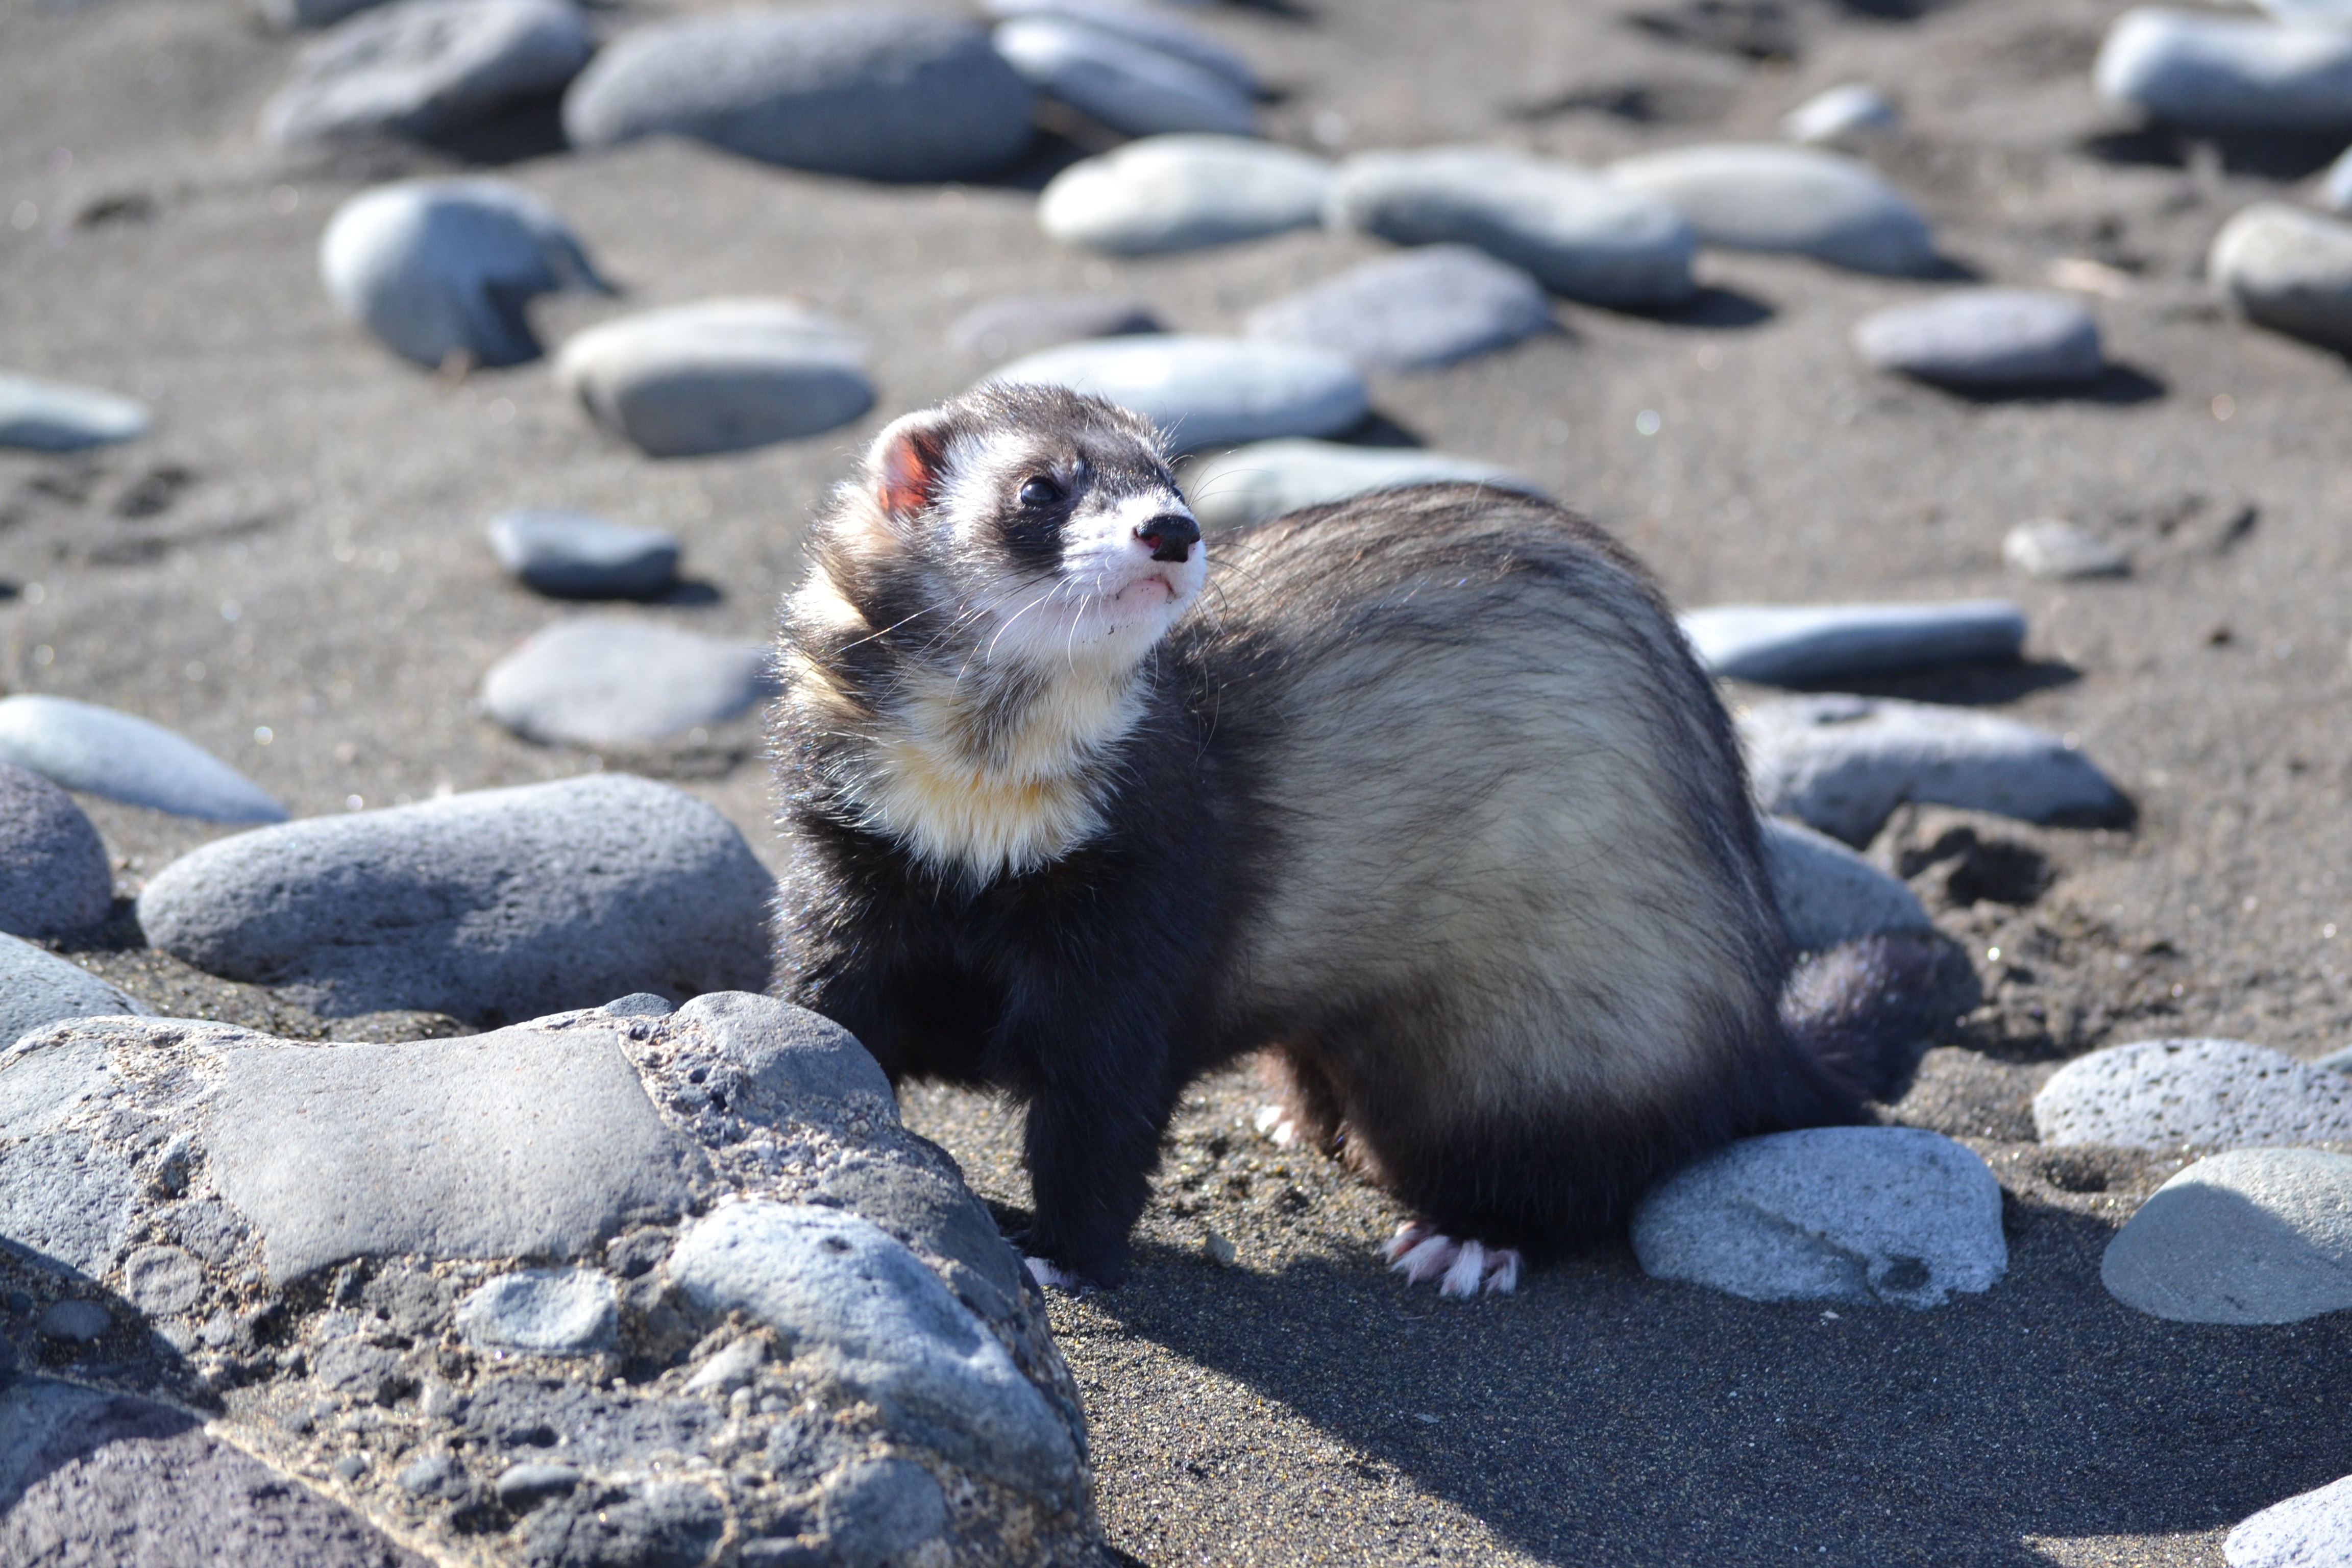
wildlife, zoo, mammal, fauna, pets, vertebrate, mustelidae, huron, hurolates, ferrets, polecat